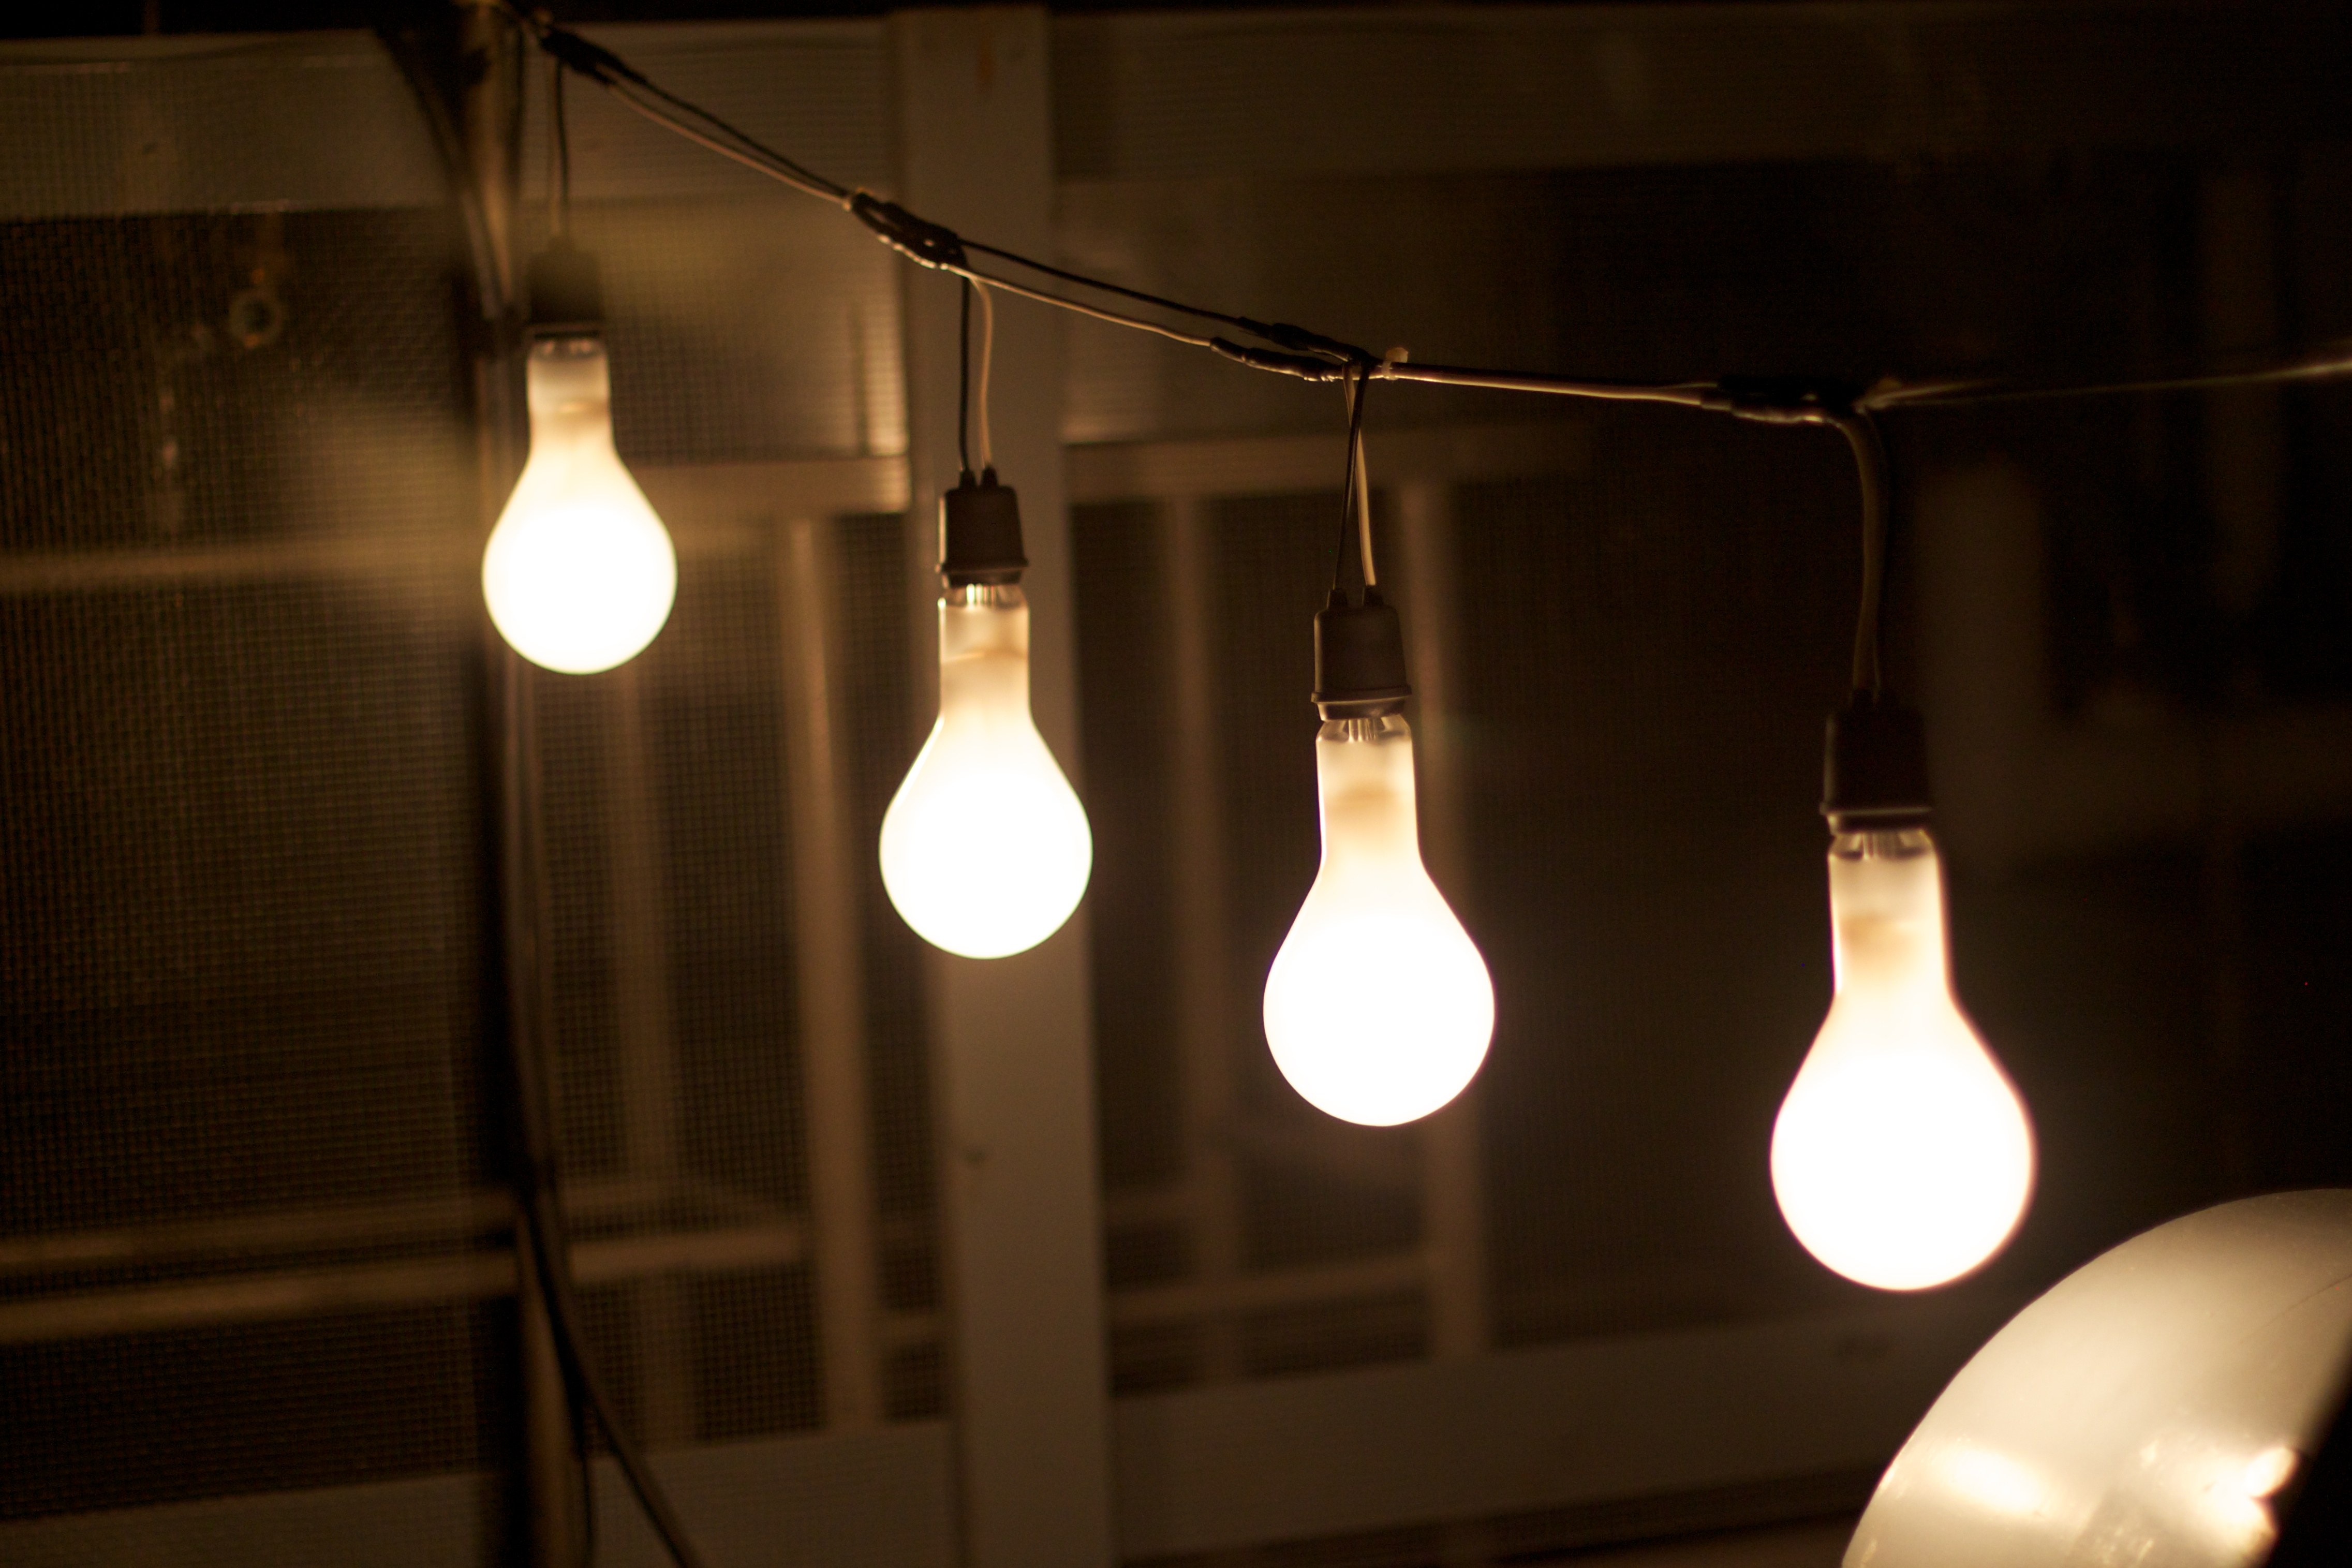
light, lamp, lighting, interior design, light fixture, odyssey, idaho, ebr1, incandescent light bulb